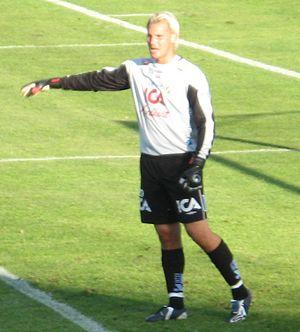
Magnus Bahne est un joueur international finlandais de football. Il occupe le poste de gardien de but à l'Inter Turku.